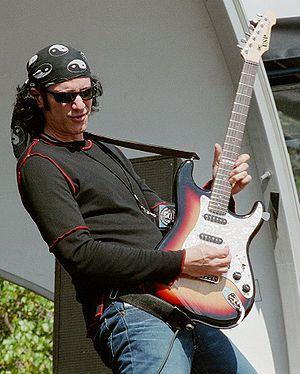
Bruce Howard Kulick est un guitariste américain et membre du groupe Grand Funk Railroad ainsi que d'ESP. Kulick était auparavant membre du groupe Kiss, pendant plus de dix ans, de 1984 à 1996.